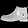
Label: Ankle boot